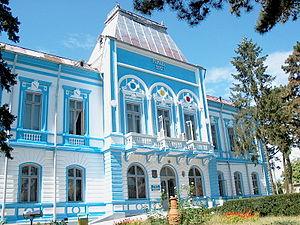
Roșiori de Vede est une municipalité roumaine située dans județ de Teleorman